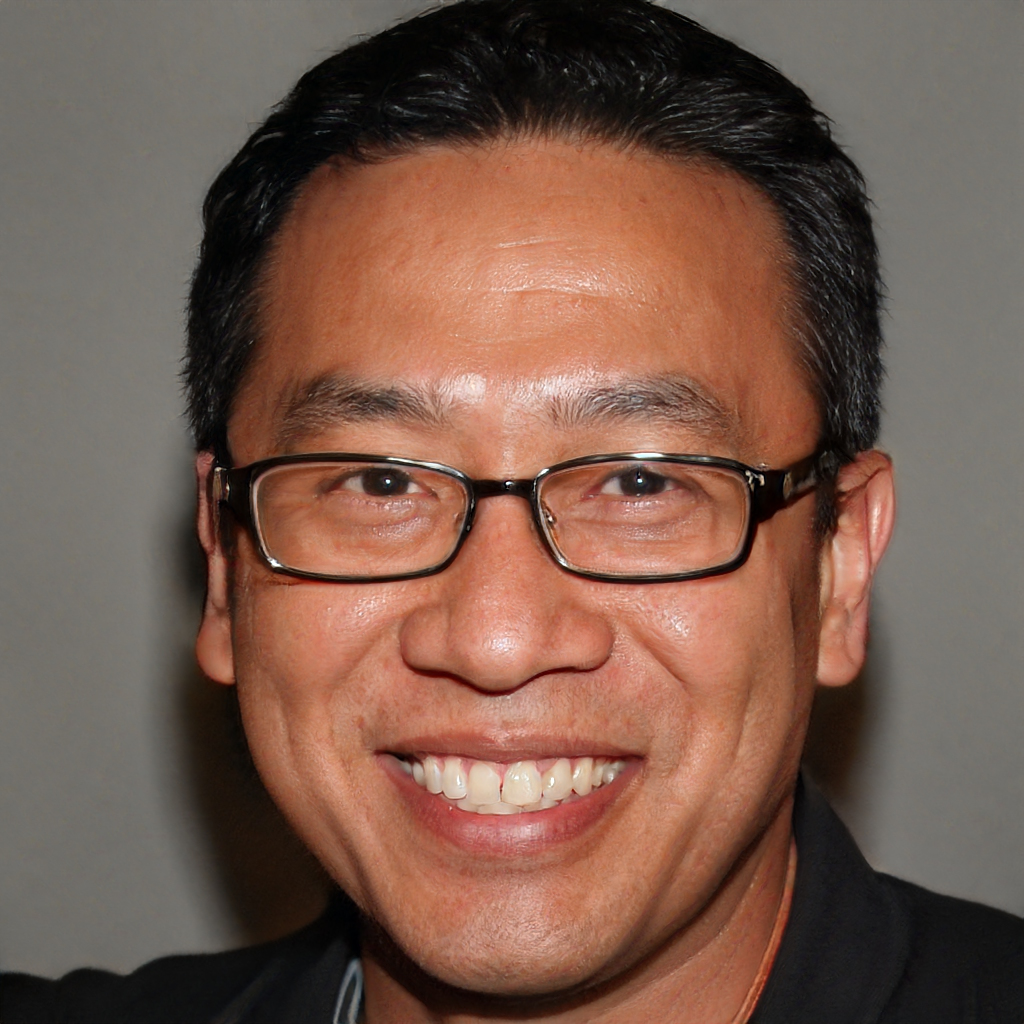
Label: No Watermark